Spyros Skouras

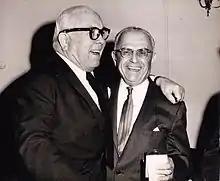
Skouras with Alan E. Freedman in 1960

Spyros Panagiotis Skouras (March 28, 1893 – August 16, 1971) was a Greek-American motion picture pioneer and film executive who was the president of 20th Century-Fox from 1942 to 1962. He resigned June 27, 1962, but was chairman of the company for several more years. He also had numerous ships, owning Prudential Lines.